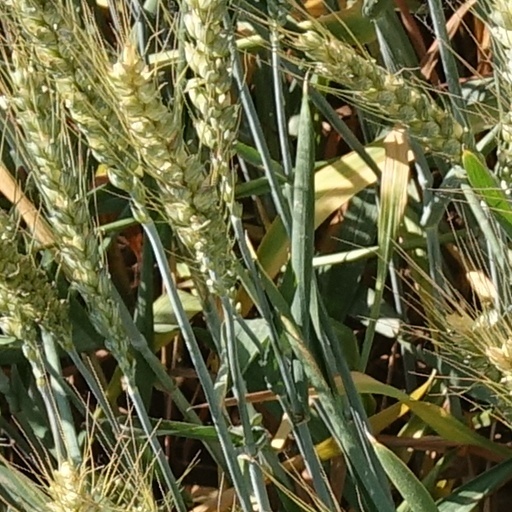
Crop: wheat